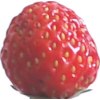
Label: strawberry